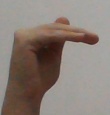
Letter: khaa